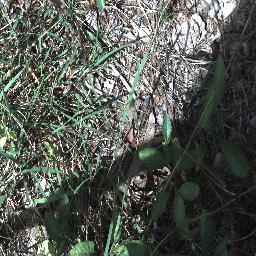
Label: snake_weed